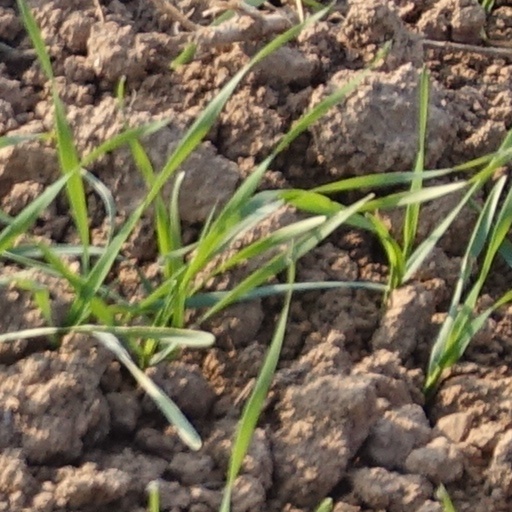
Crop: wheat